Biblioteca Classense

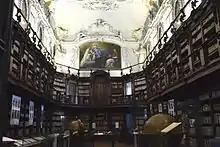
Aula Magna of Biblioteca Classense in Ravenna (photo 2016)

In 1803, with the Napoleonic suppression of monasteries and religious institutions, a library was created to harbor the confiscated books. They were housed in the library of the Camaldolese Monastery, which had been founded in the 17th century by the Abbott Pietro Canneti with books moved here from the abbey adjacent to Sant'Apollinare in Classe. The collection was expanded with donation from the architect Camillo Morigia (1743-1795) and the art critic Corrado Ricci (1858-1934).